Leah Pinsent

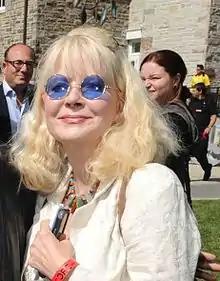
Pinsent in 2013

Pinsent made her film debut in 1984's "The Bay Boy", best known as Kiefer Sutherland's first film. The role garnered her a Genie nomination for Best Supporting Actress. Her next role was in the 1986 horror film "April Fool's Day" alongside Thomas F. Wilson and Griffin O'Neal.